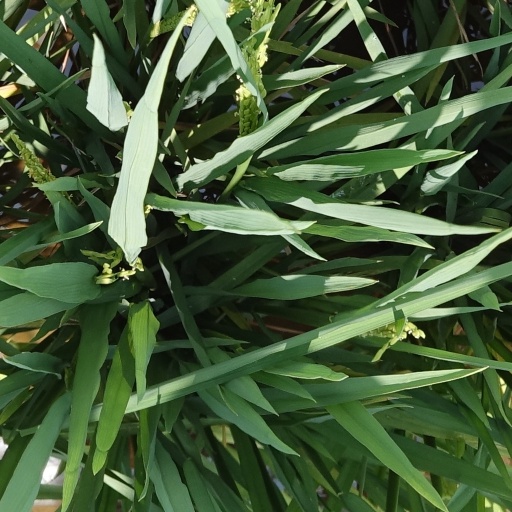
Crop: rice